Notthafft

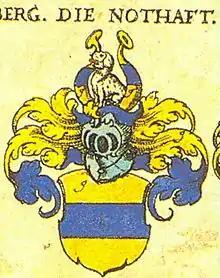
Coat of arms in Siebmachers Wappenbuch

The Notthafft family (also "Nothafft, Notthaft, Nothaft") was an old German noble family.